Reza Ghoochannejhad

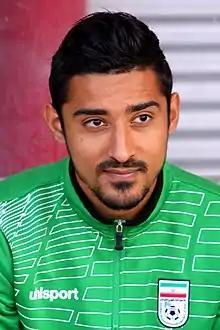
Ghoochannejhad in 2014

Reza Ghoochannejhad Nournia (born 20 September 1987) is an Iranian-Dutch former professional footballer who played as a forward. He is also known as Gucci in Belgium and Netherlands. Having played for the Netherlands at youth level, he switched to the Iran national team at senior level. He scored 17 goals in 44 appearances for Iran and participated in the 2014 and 2018 FIFA World Cups and the 2015 AFC Asian Cup.